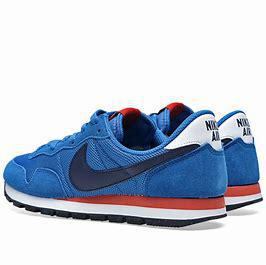
Brand: Nike
Model: Air Pegasus 83